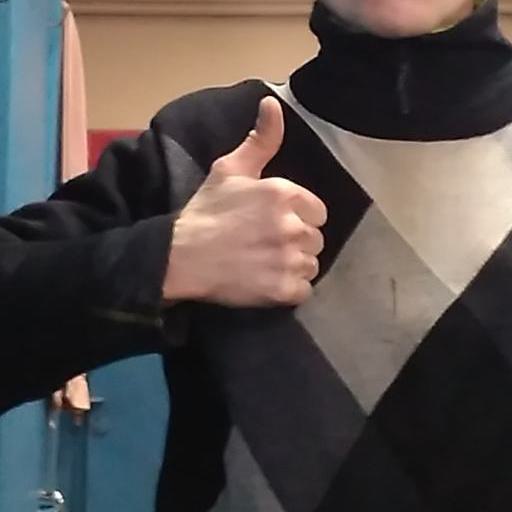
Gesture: like